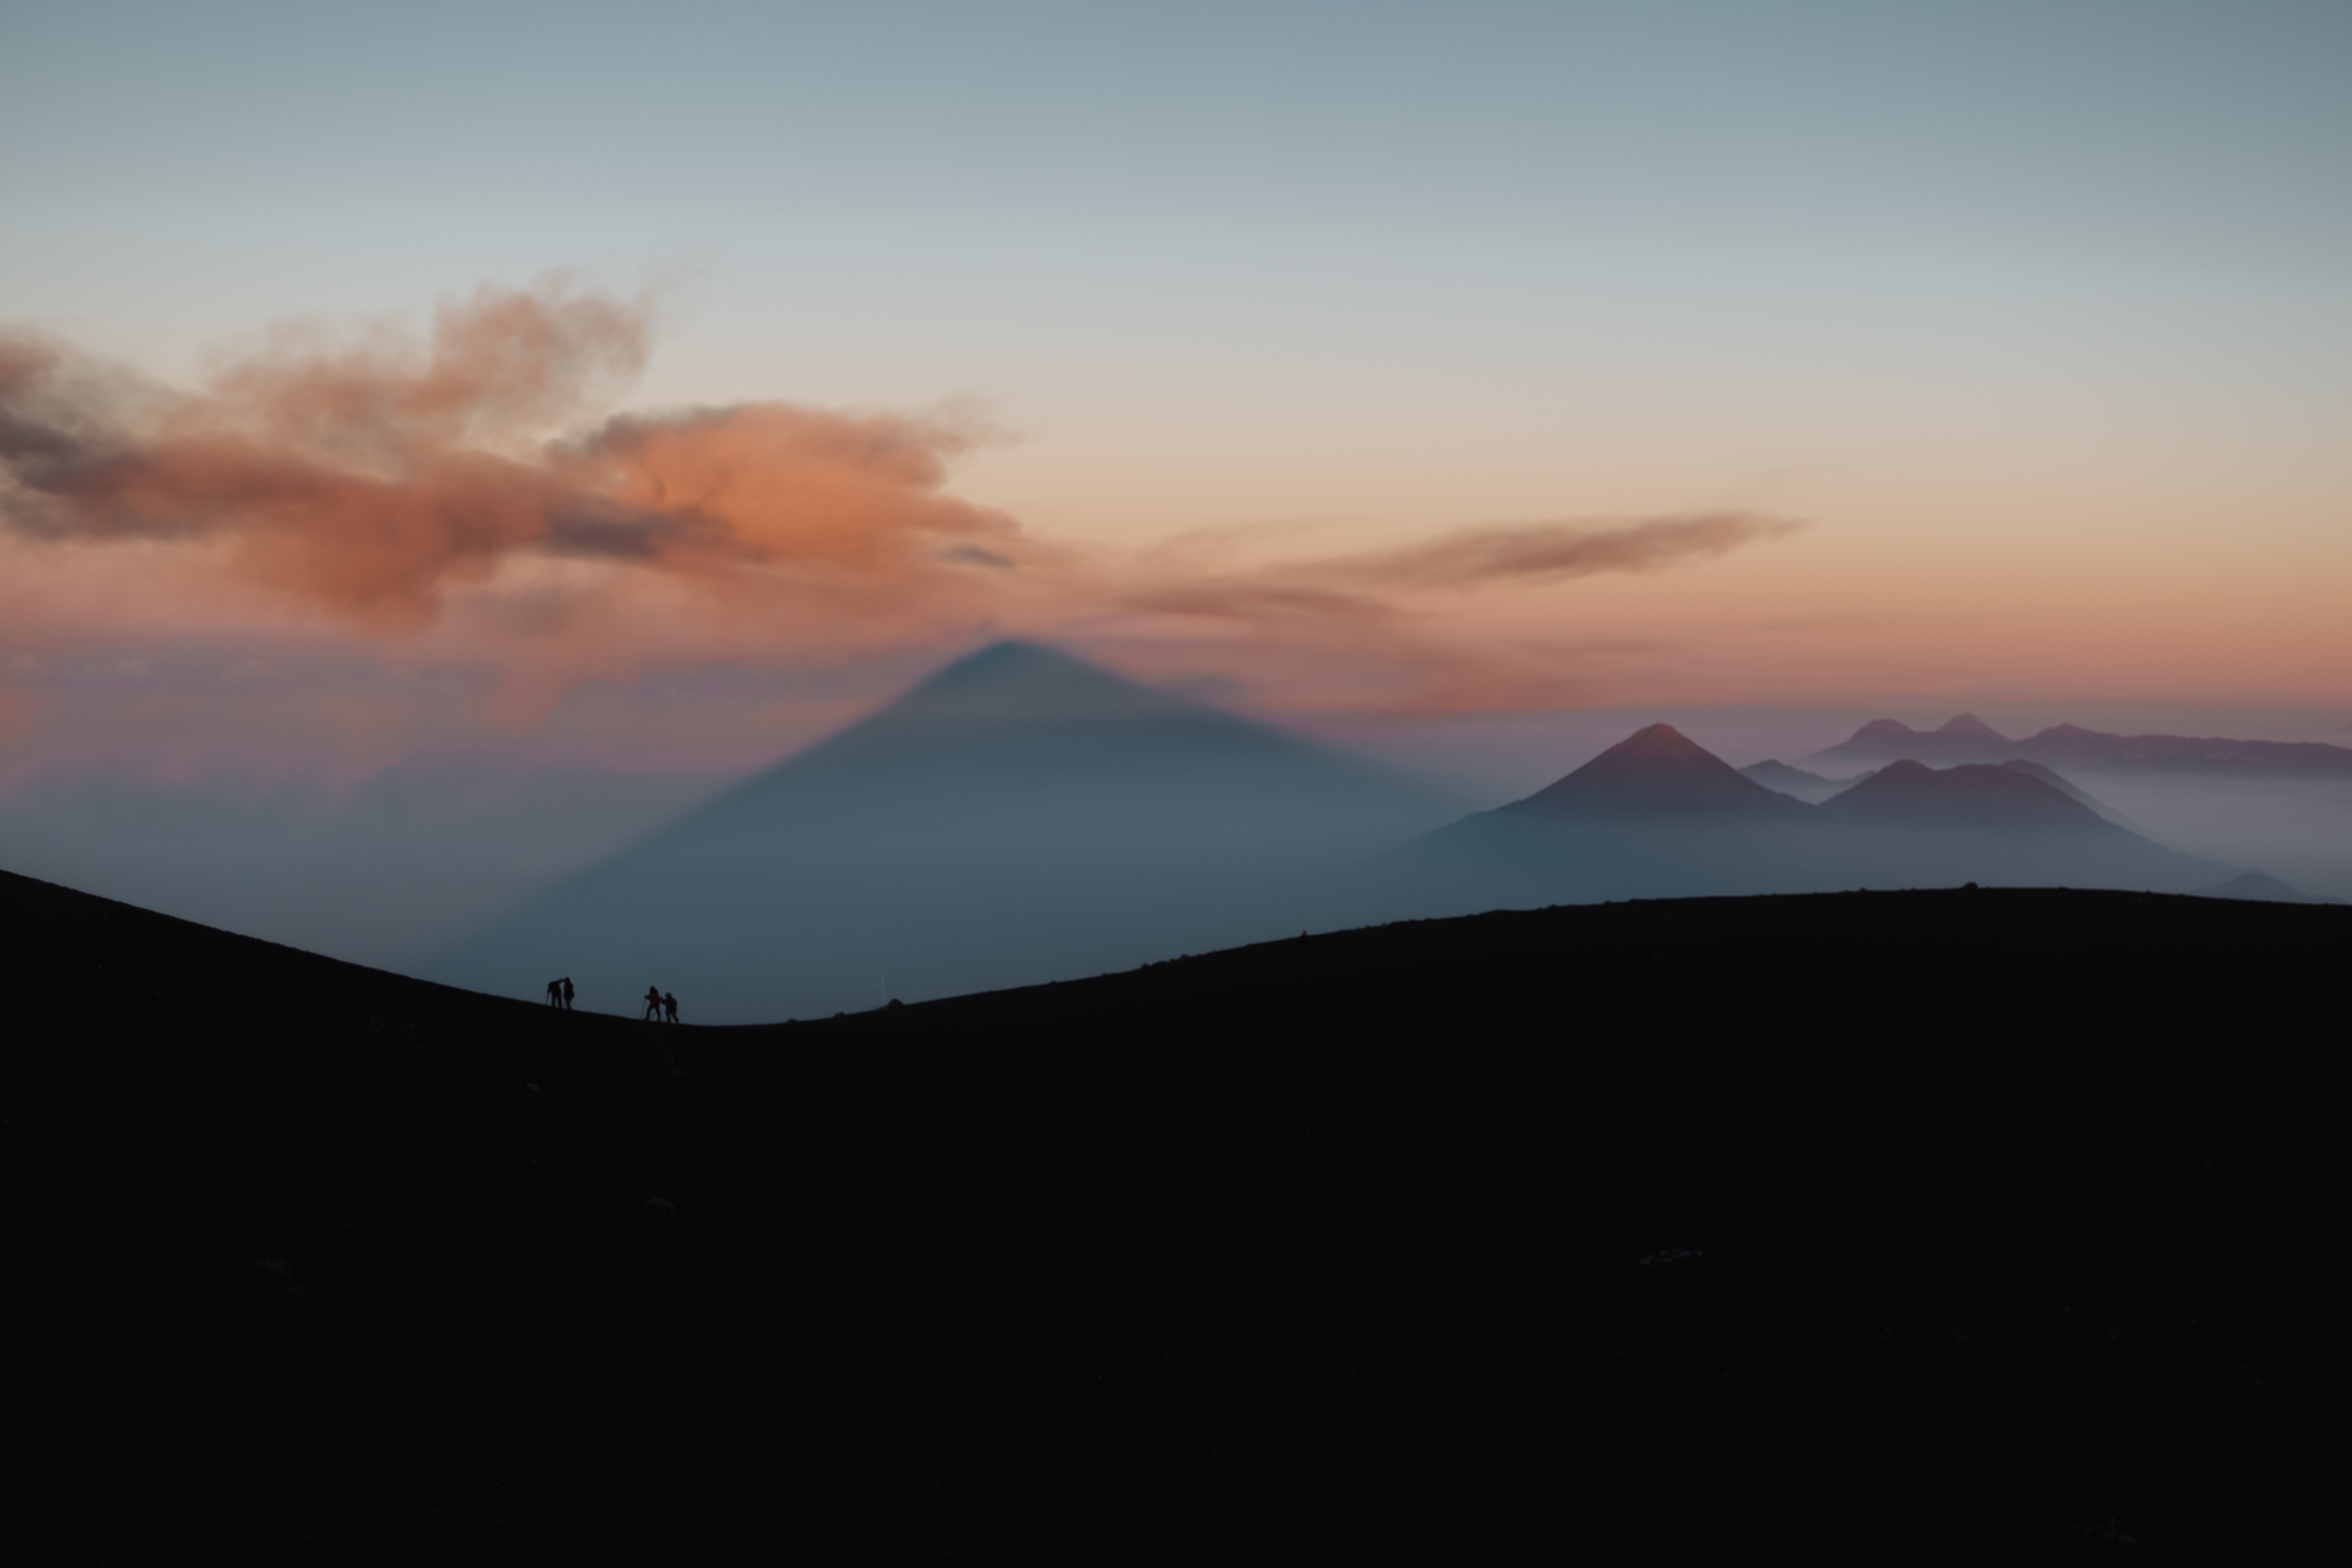
cloud, sky, afterglow, mountain, natural landscape, sunrise, cumulus, sunset, dusk, landscape, horizon, dawn, red sky at morning, grassland, valley, slope, massif, hill, mist, mountain range, plateau, fell, meteorological phenomenon, summit, evening, ridge, tree, grass, haze, rock, forest, ocean, night, silhouette, pasture, tundra, darkness, panorama